Juan Pablo Bonet

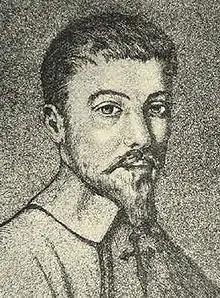
Juan Pablo Bonet

Juan Pablo Bonet (–1633) was a Spanish priest and pioneer of education for the deaf. He published the first book on deaf education in 1620 in Madrid.